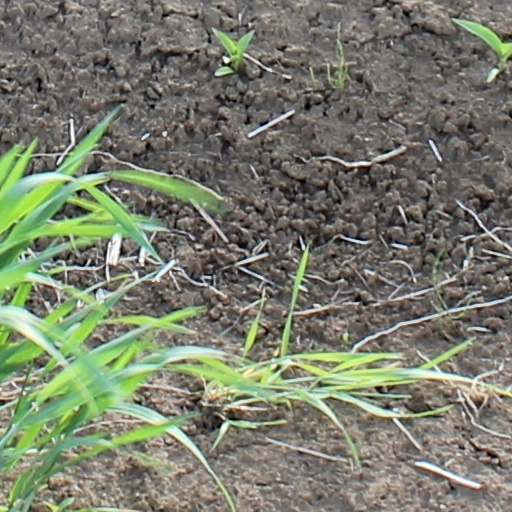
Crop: wheat